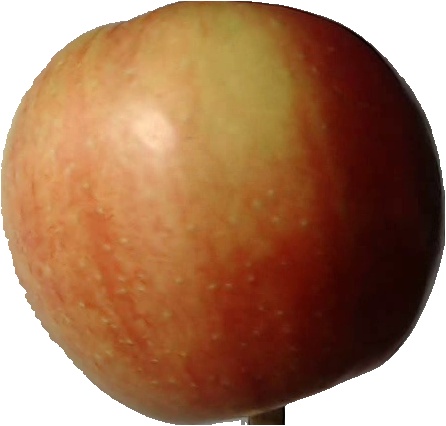
Label: apple_red_2